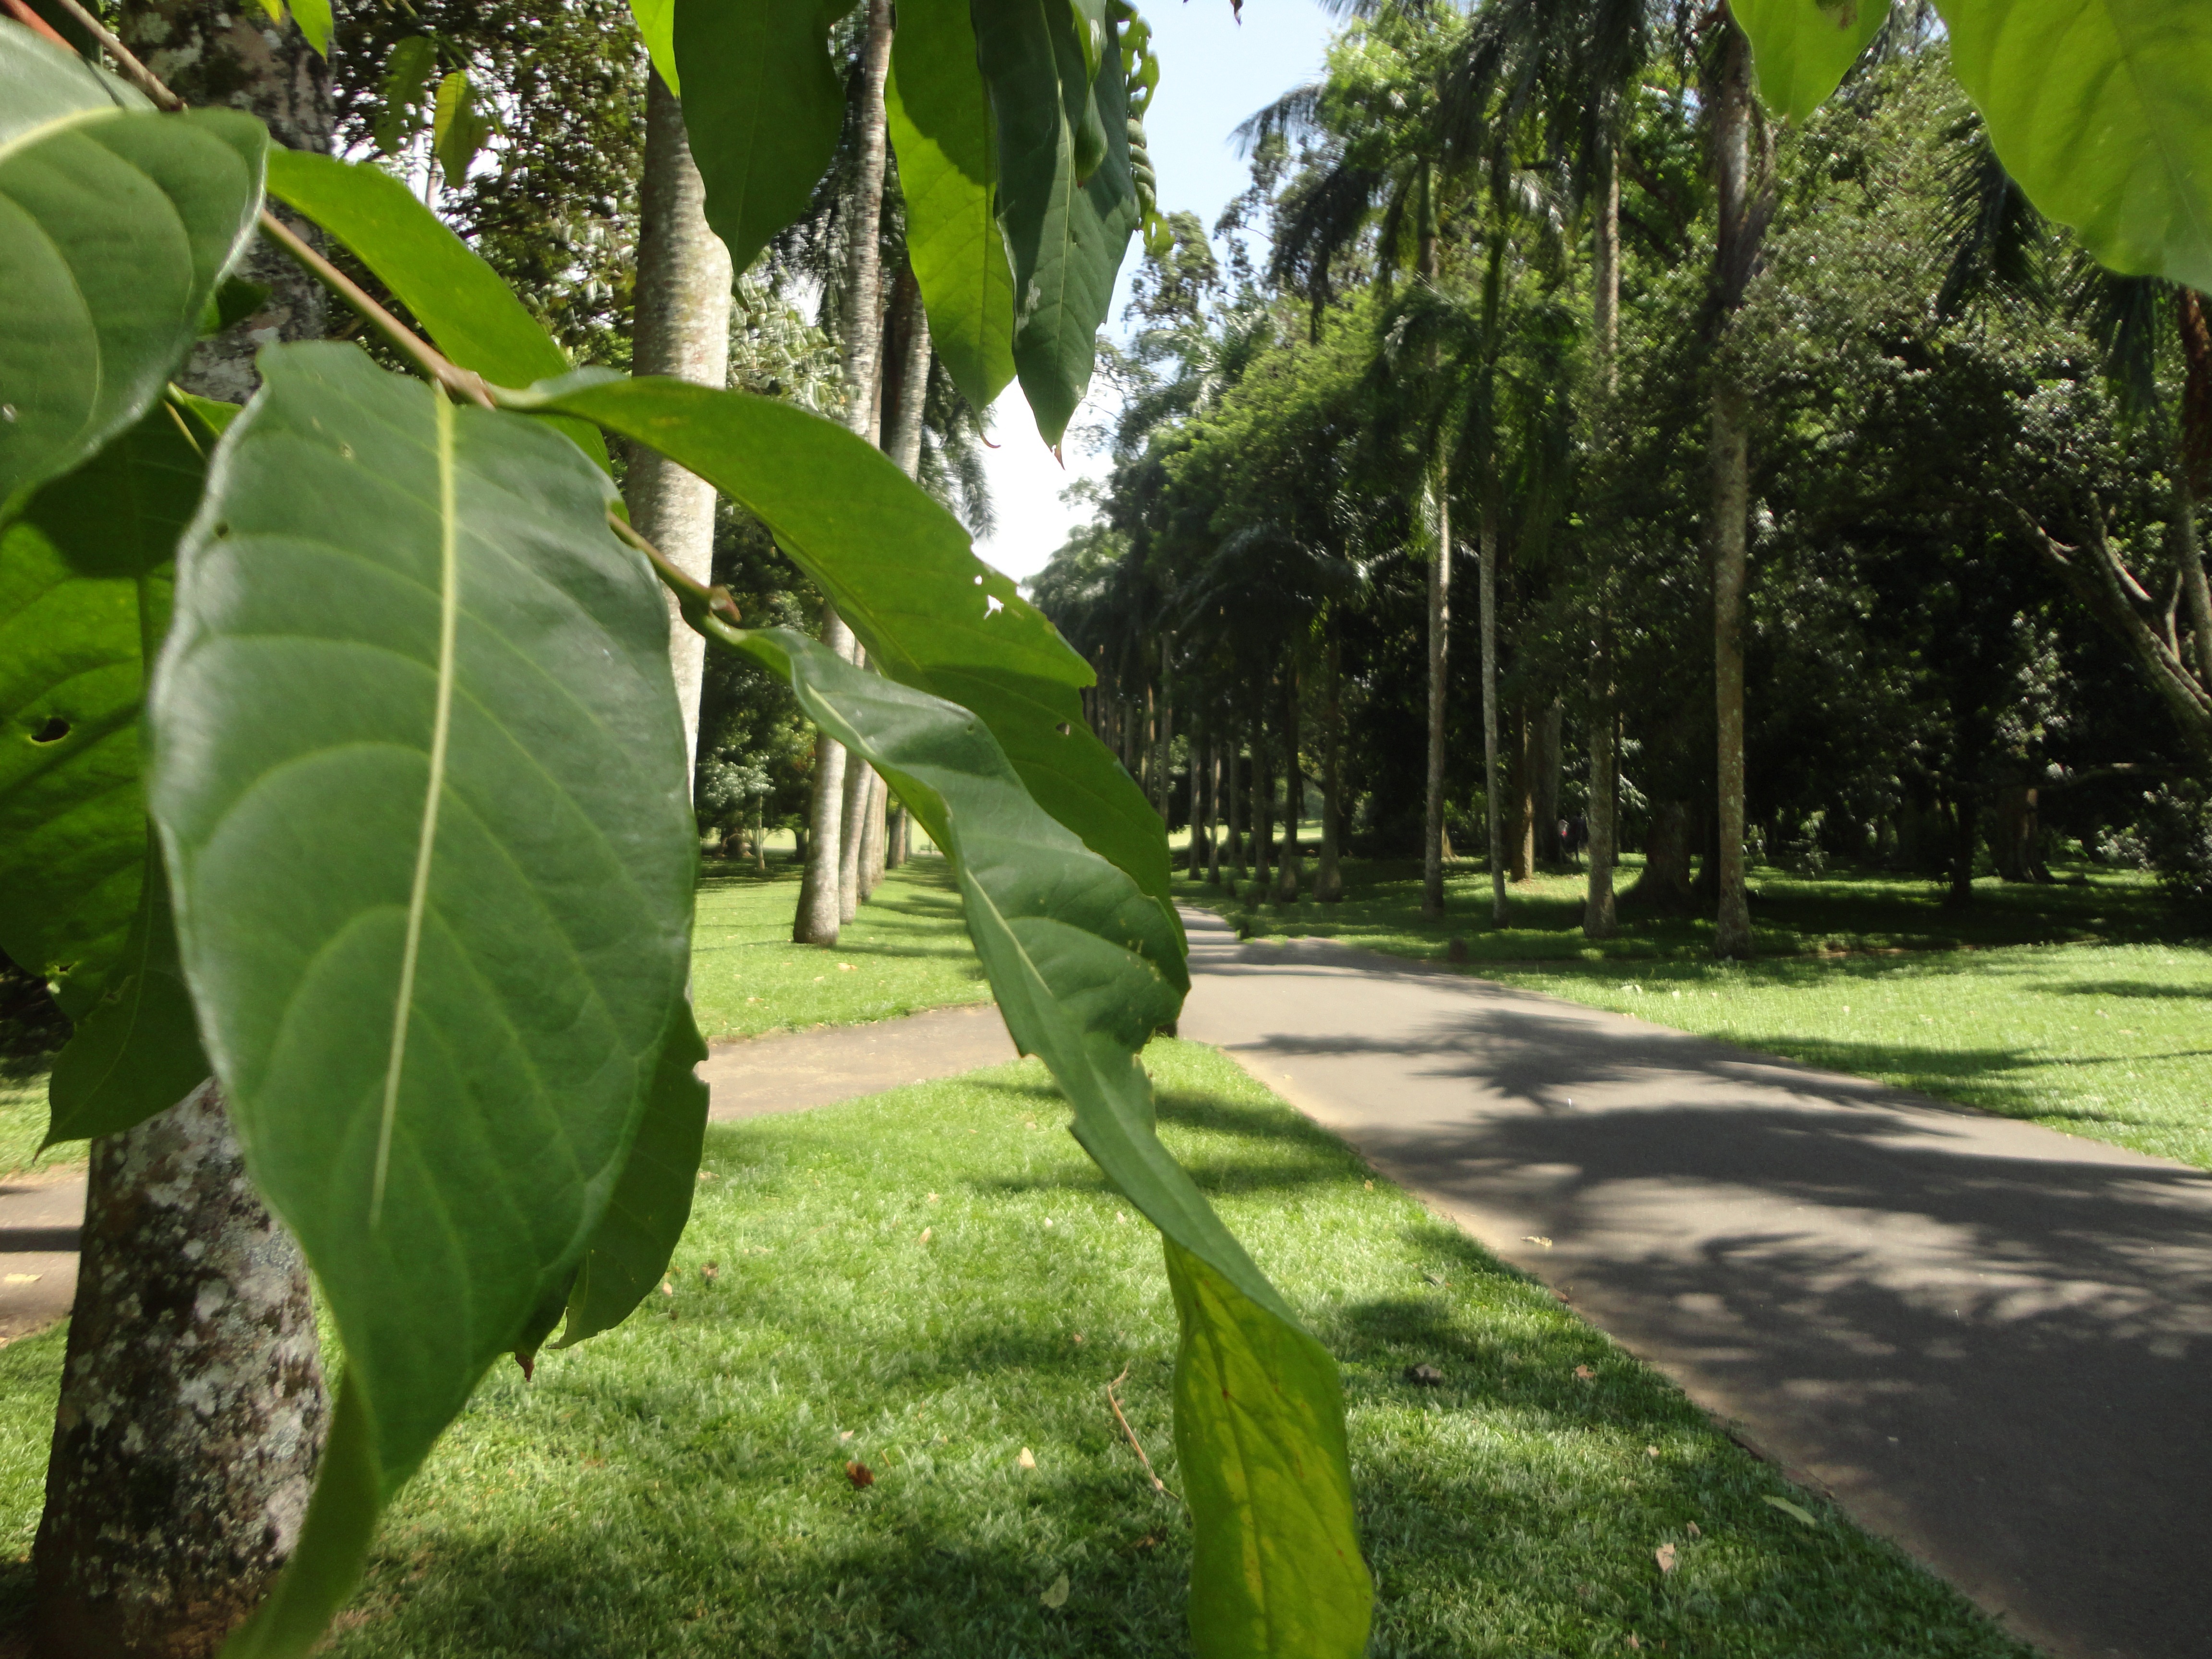
landscape, tree, grass, plant, road, lawn, leaf, flora, trees, leaves, vegetation, plantation, yard, sri lanka, ceylon, peradeniya